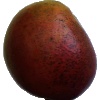
Label: Mango Red 1